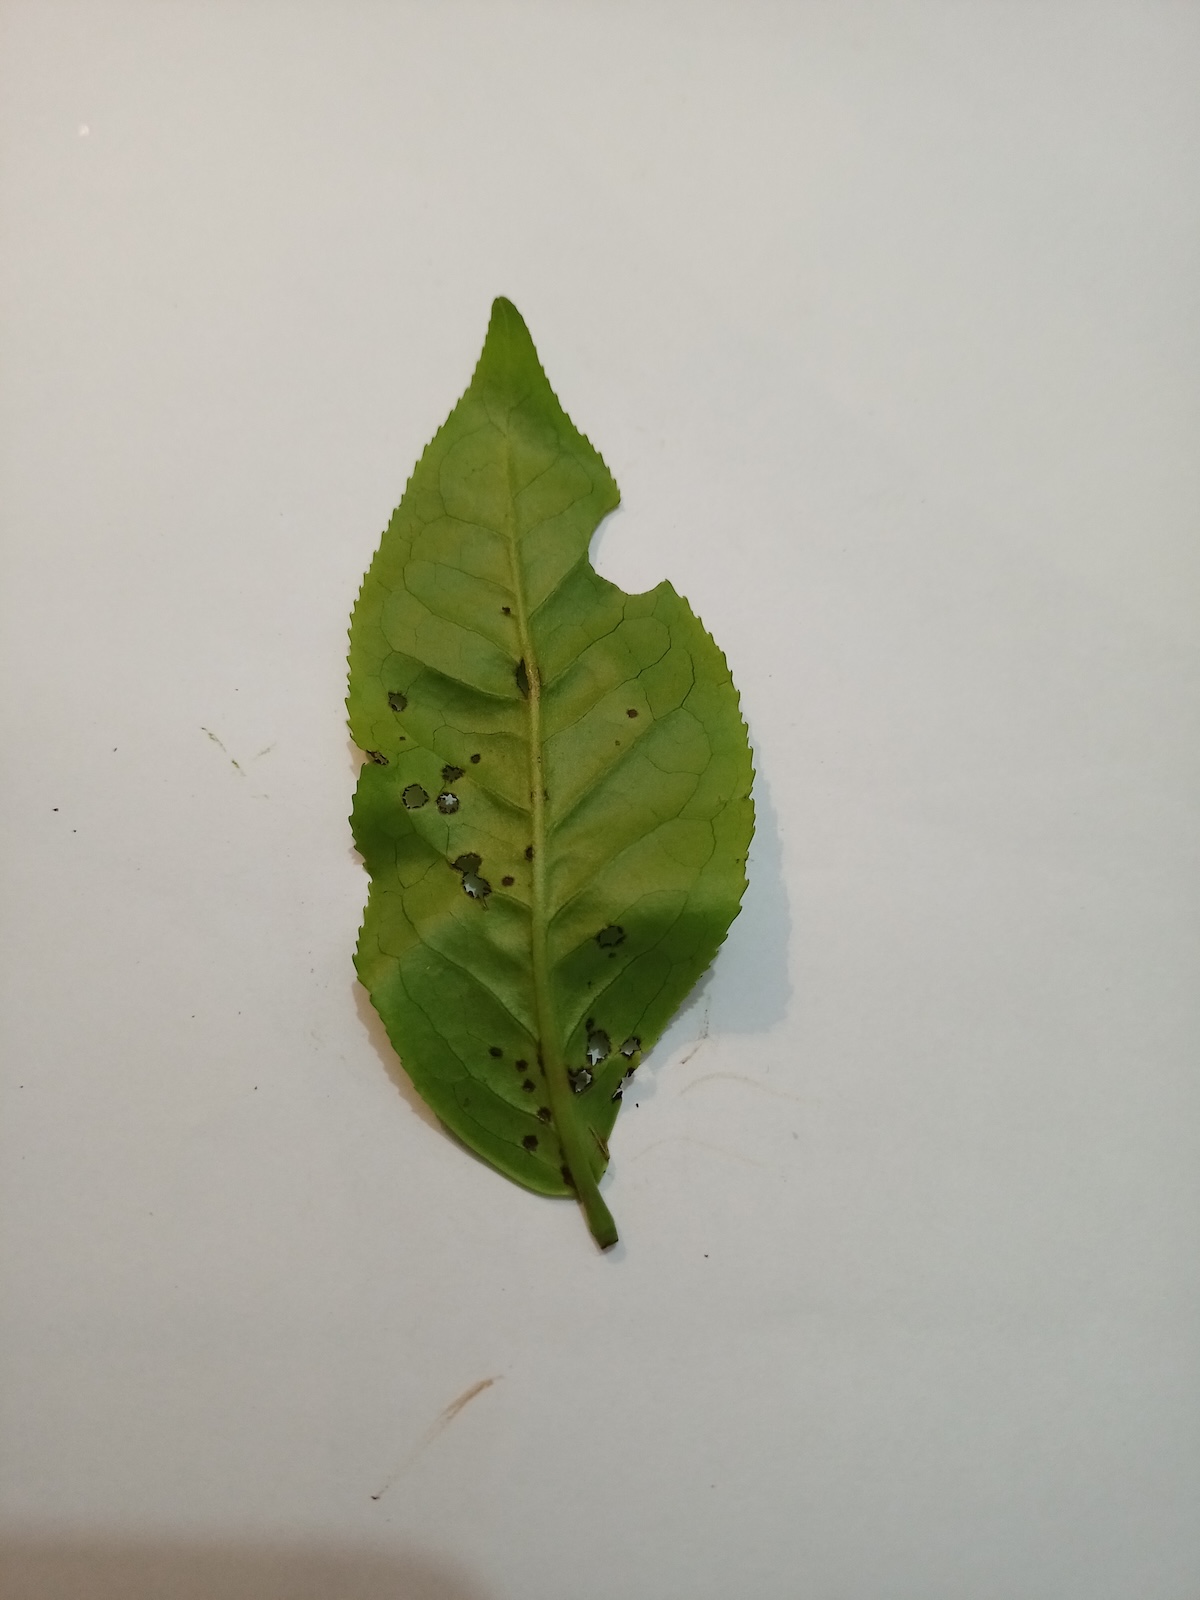
Label: Green mirid bug